Helen Durham

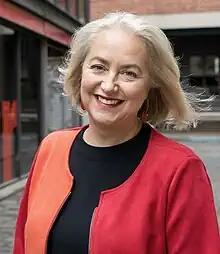
Helen Durham in 2023

Helen Anne Durham (born 1968) is a humanitarian lawyer and academic, and the CEO of RedR Australia.